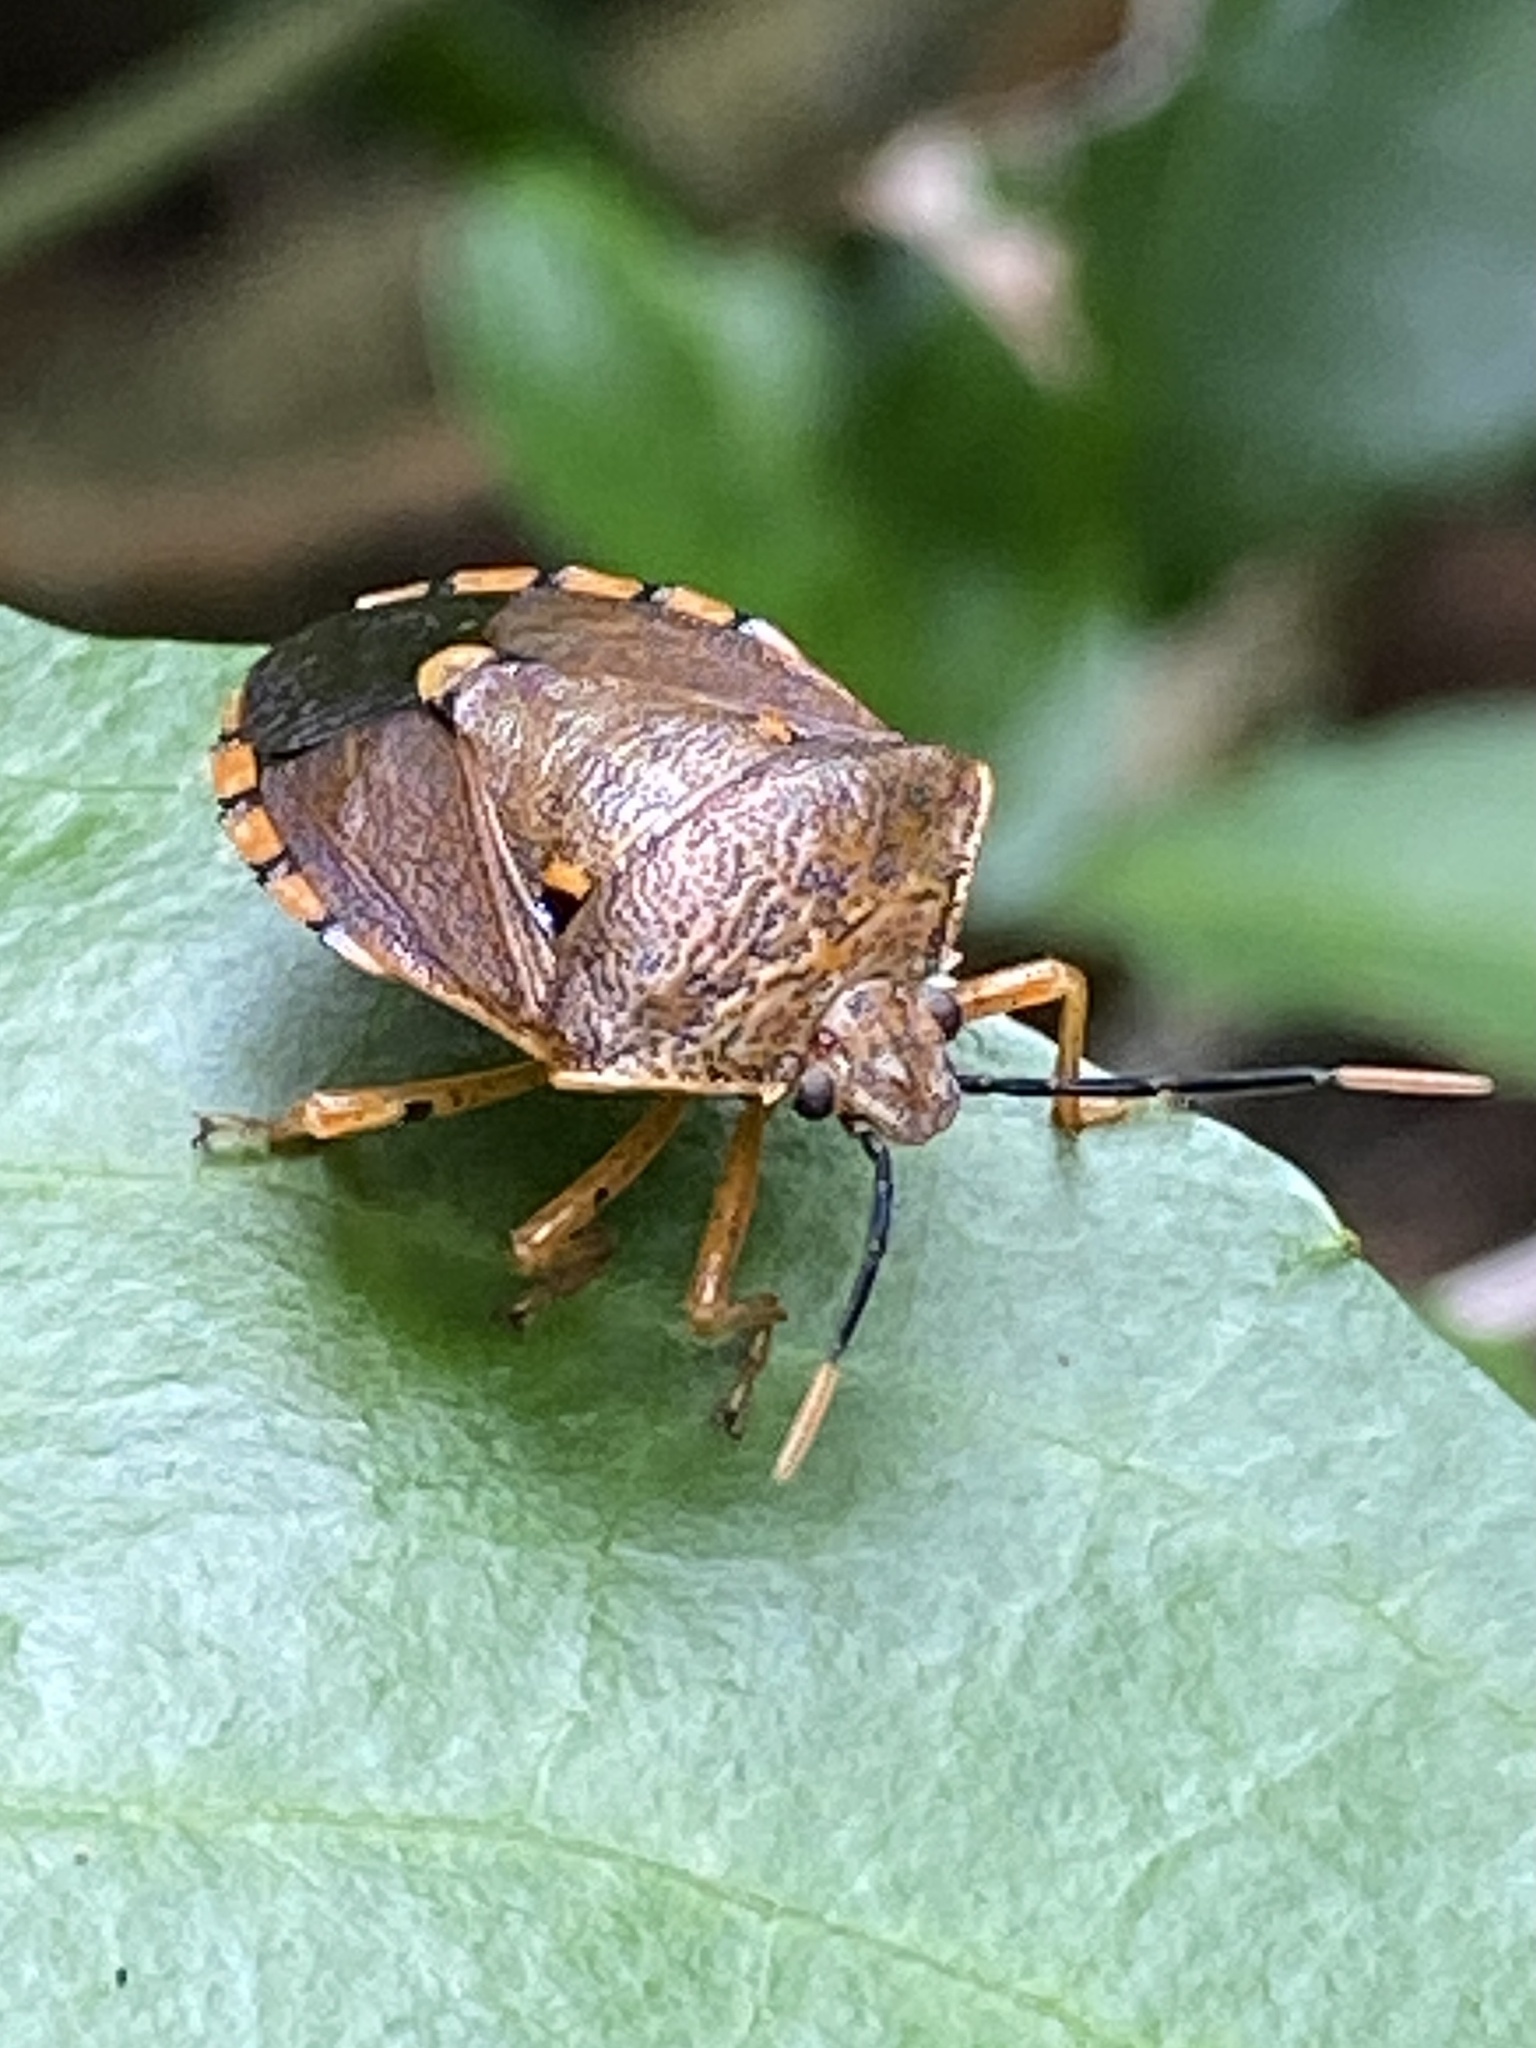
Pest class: stink_bug